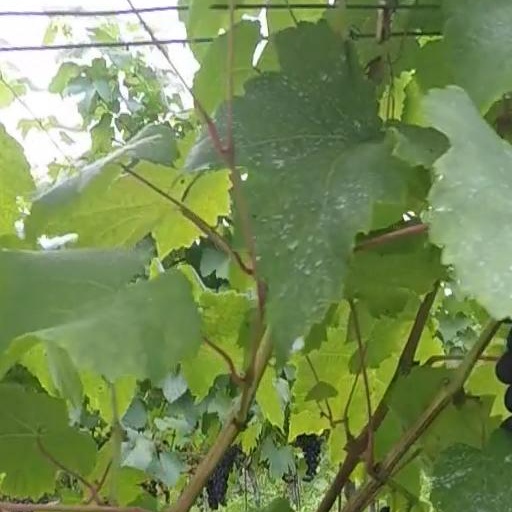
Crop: grape